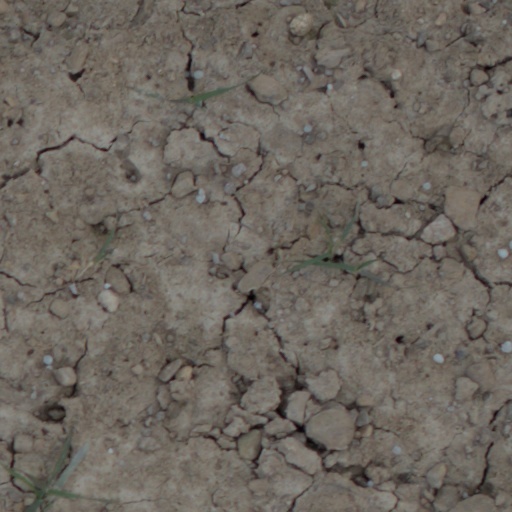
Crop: wheat